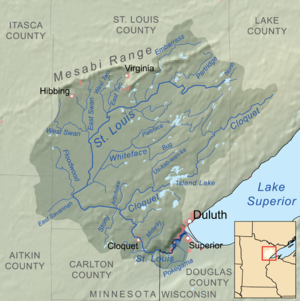
Saint Louis River
Kort over St. Louis River og dens afvandingsområde
St. Louis River er en flod der løber i den amerikanske delstat Minnesota. Den munder ud i Lake Superior, og er den længste flod som munder ud i søen, og det længste tilløb til Saint Lawrence. St. Louis er 288 kilometer lang, og har sit udspring ved Hoyt Lakes i Minnesota. St. Louis River har et afvandingsområde på 9.412 km².